Henrik Møllgaard

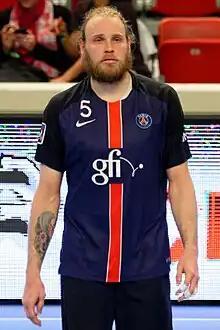
Møllgaard in 2016

Henrik Møllgaard Jensen (born 2 January 1985) is a Danish handballer for Aalborg Håndbold and the Danish national team.